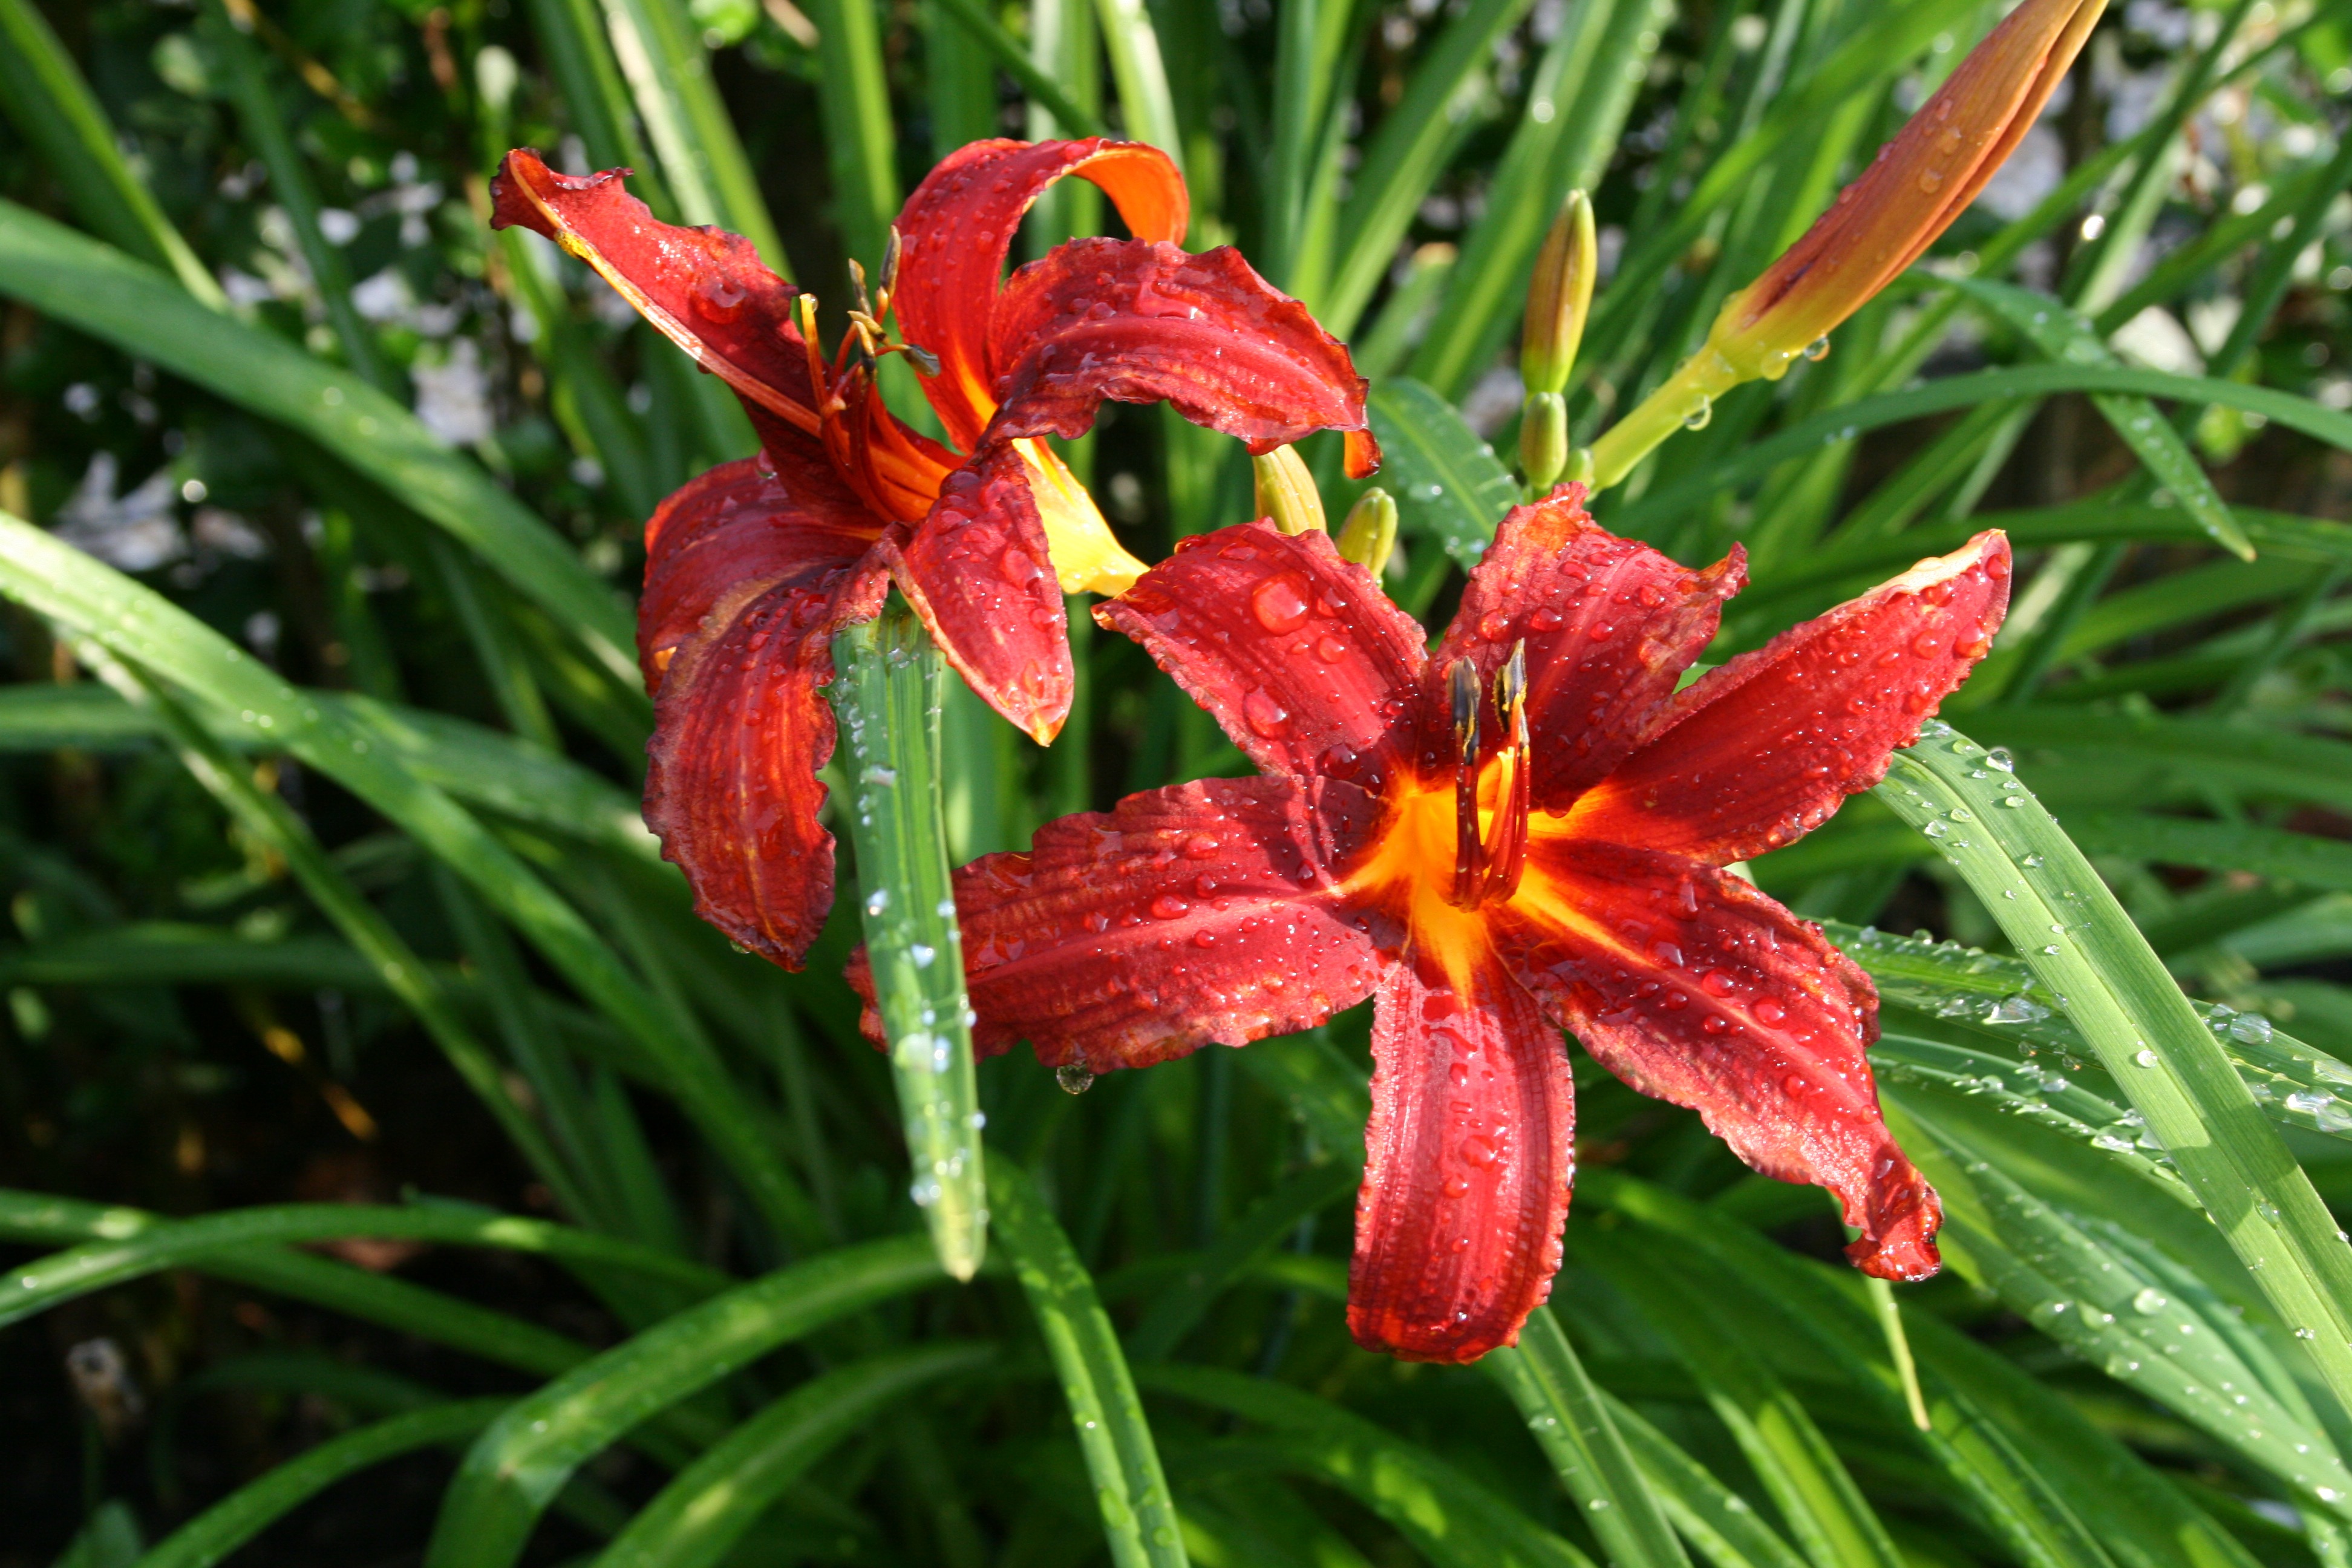
plant, flower, botany, flora, perennial, lily, daylily, garden plant, flowering plant, crocosmia, crocosmia crocosmiiflora, orange lily, land plant, hemerocallus